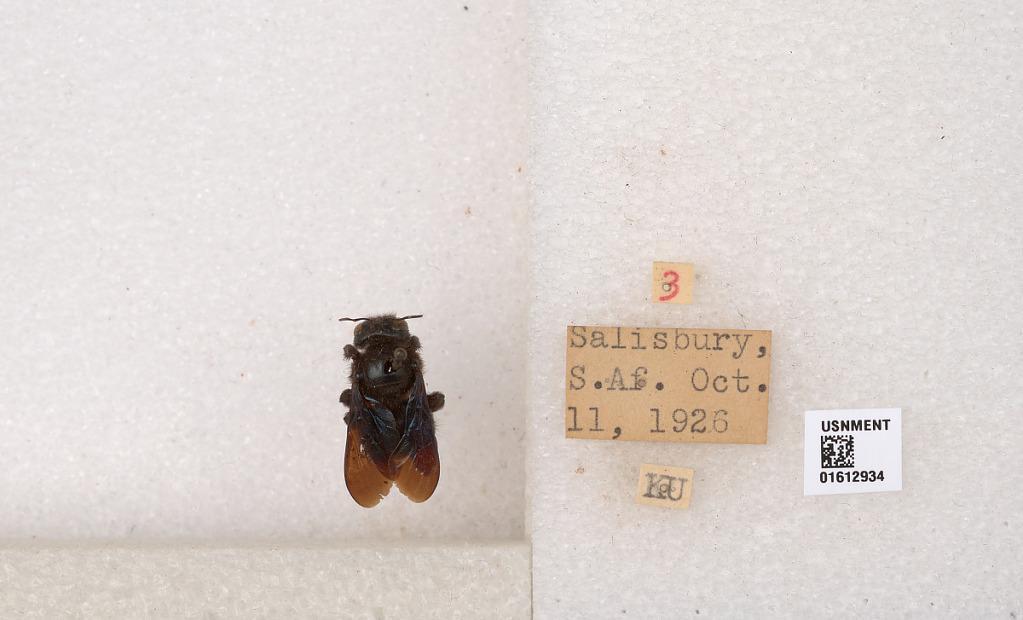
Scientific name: Xylocopa
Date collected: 1926-10-11
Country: South Africa
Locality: Salisbury